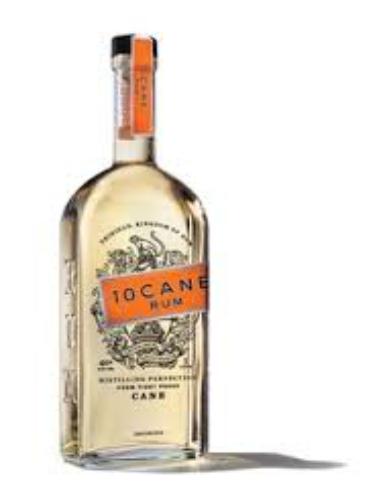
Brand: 10 Cane
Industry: Food